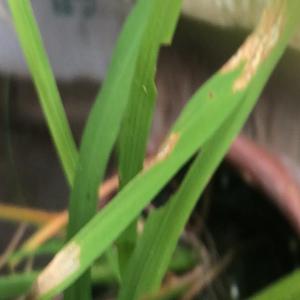
Disease: Blast